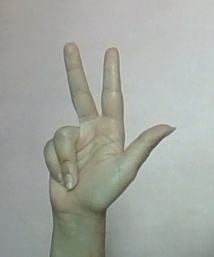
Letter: al